Battle of Plattsburgh

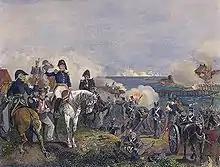
Macomb watches the naval battle. Note that this painting is horizontally reversed; as shown it would mean that the American land forces were on the north side of the Saranac River, but were in fact on the south.

Elsewhere along the British line, the sloop "Chubb" was badly damaged and drifted into the American line, where her commander surrendered. The brig "Linnet", commanded by Pring, reached the head of the American line and opened a raking fire against "Eagle". At the tail of the line, the sloop "Finch" failed to reach station and anchor, and although hardly hit at all, "Finch" drifted aground on Crab Island, and surrendered under fire from the 6-pounder gun of the battery manned by the invalids from Macomb's hospital.